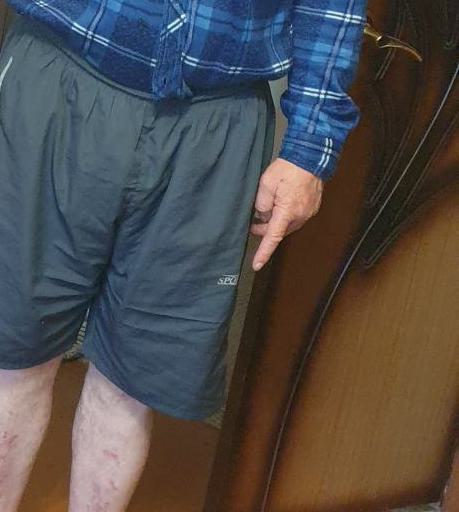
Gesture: no_gesture